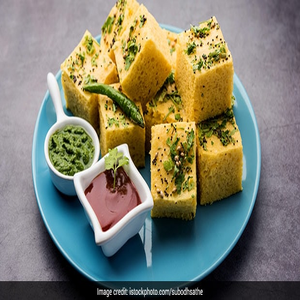
Dish: dhokla